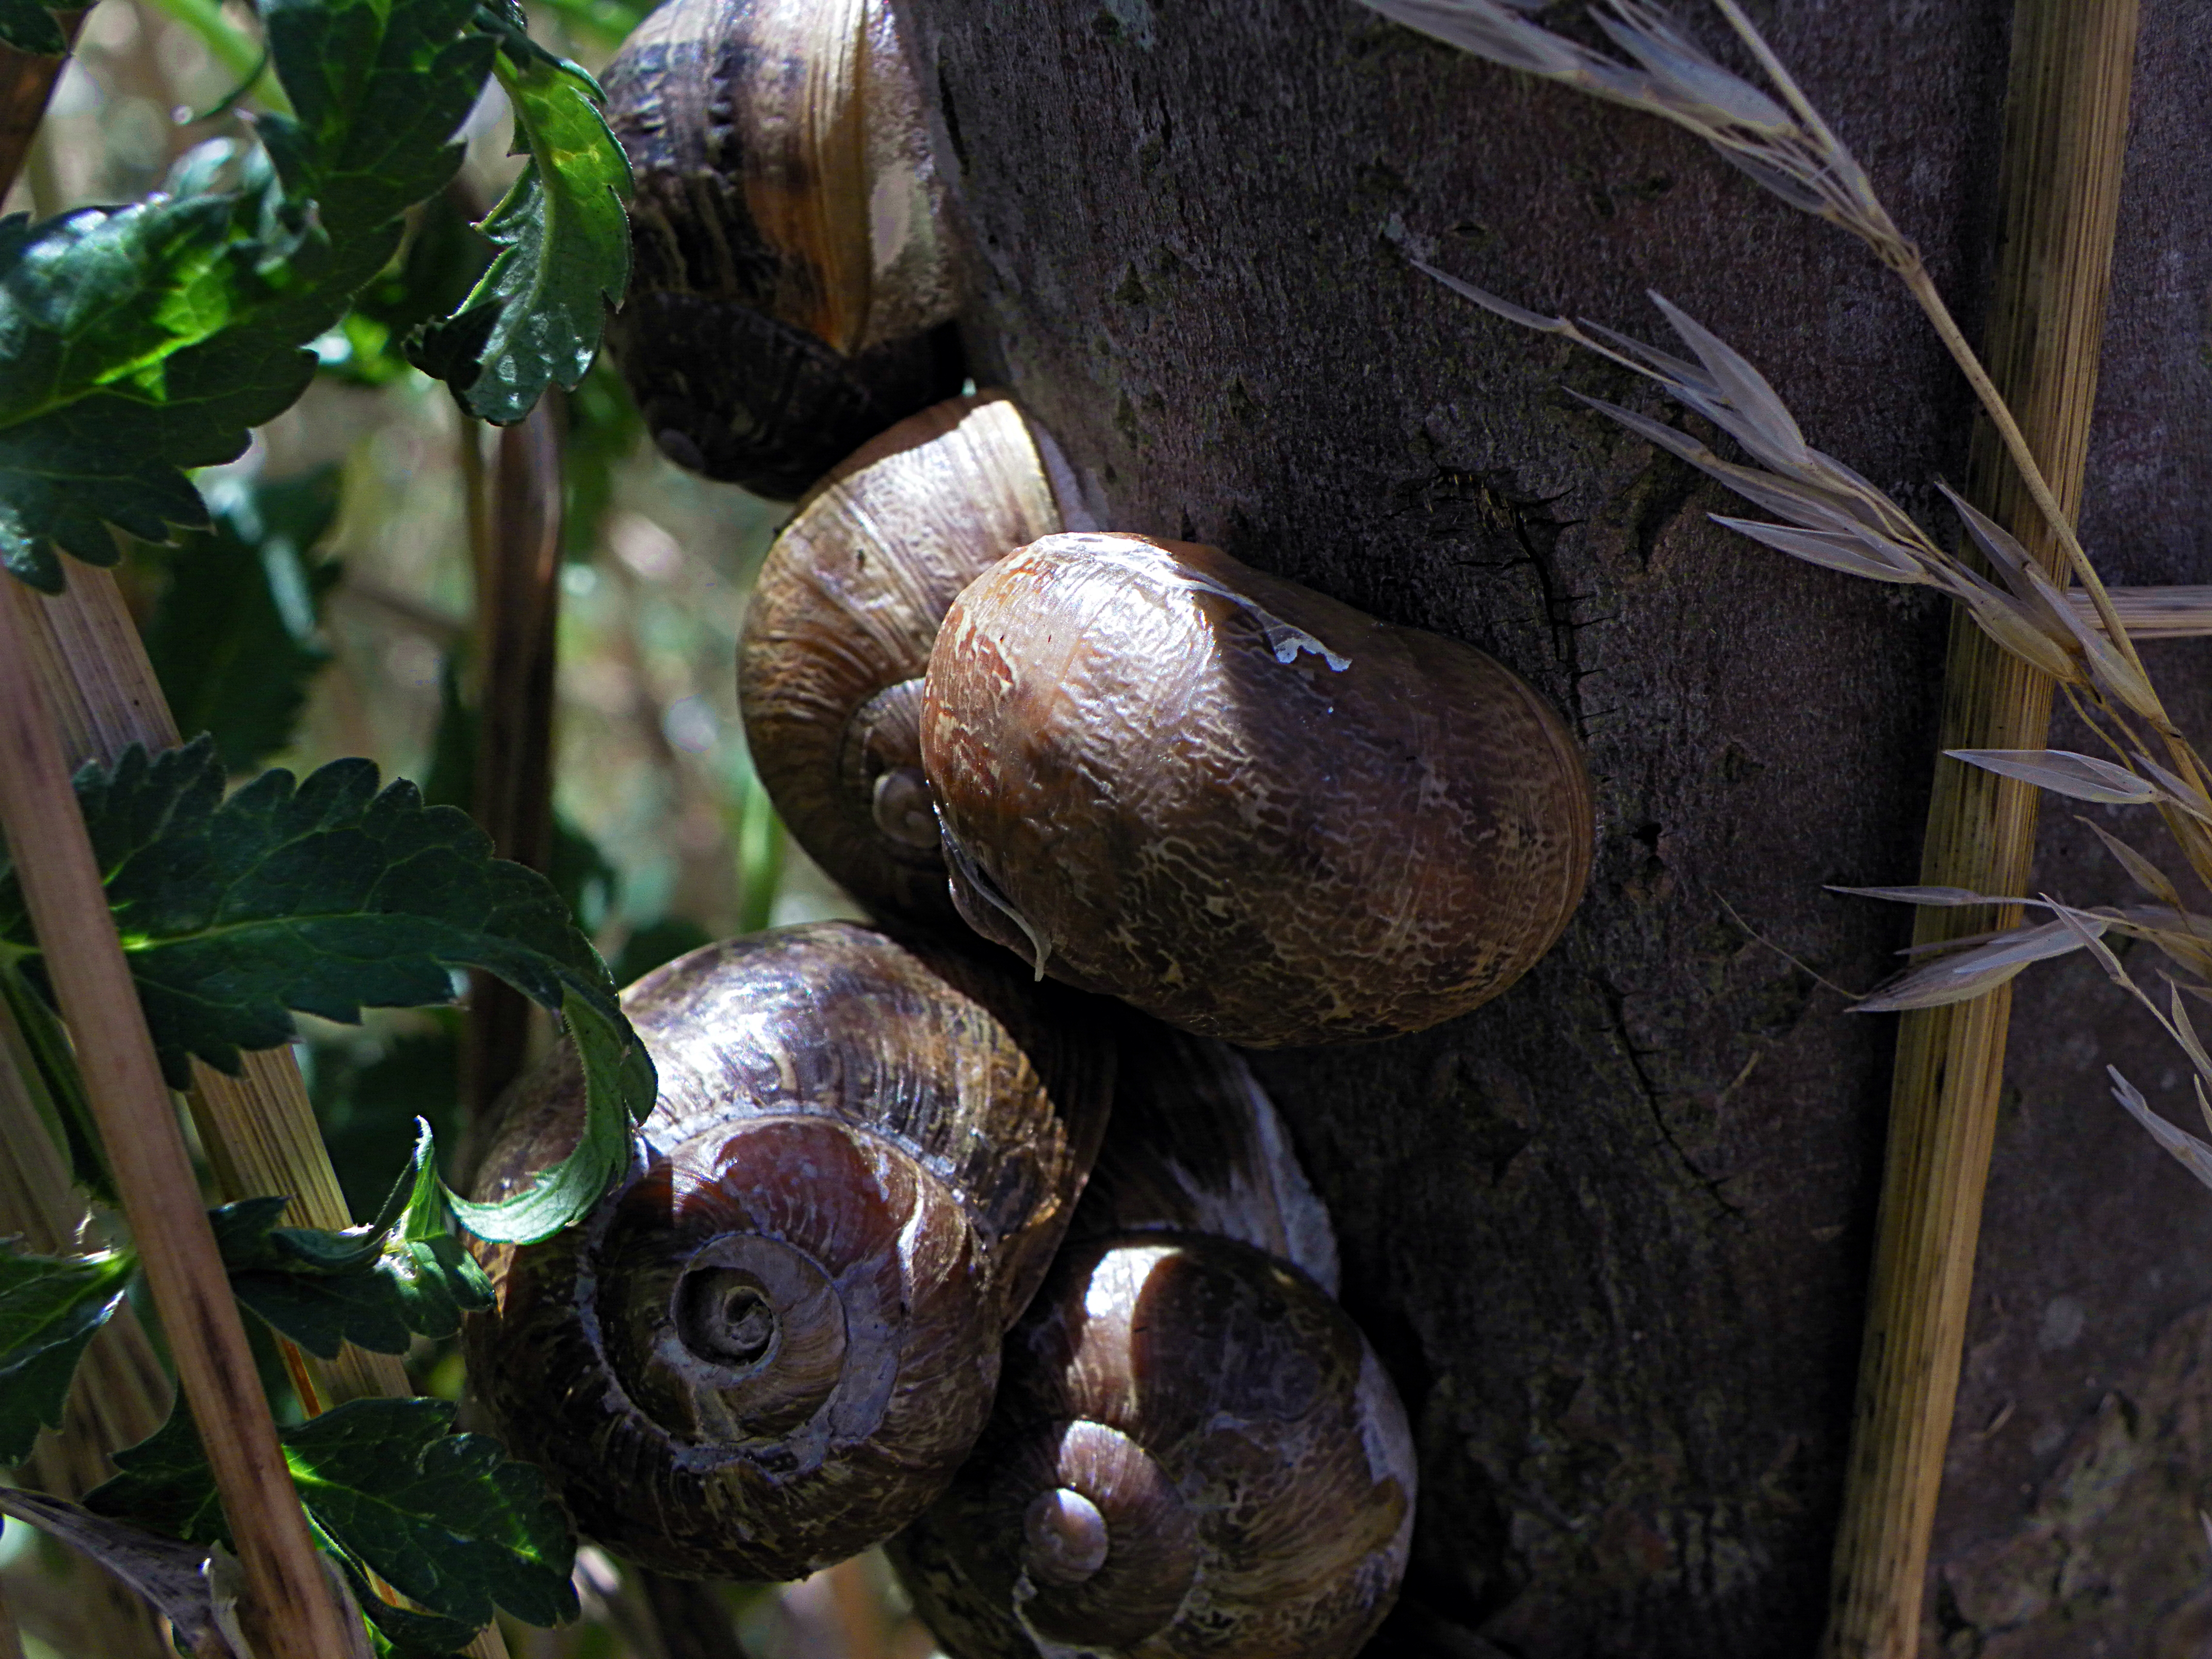
tree, nature, branch, wood, flower, wildlife, food, produce, flora, fauna, invertebrate, coconut, snail, animals, naturaleza, escargot, ggl1, animales, macro photography, sea snail, snails and slugs